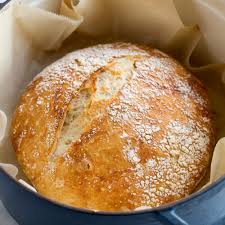
Label: trash